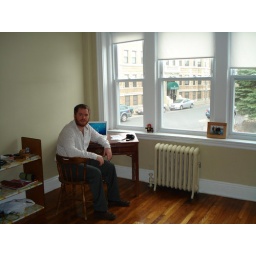
Me at my desk by the window in the front room